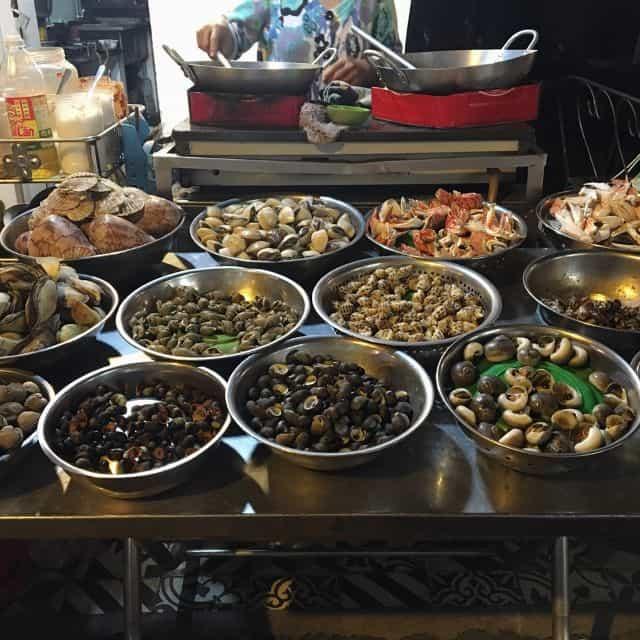
có nhiều mặt hàng hải sản được bày ra ở trên bàn